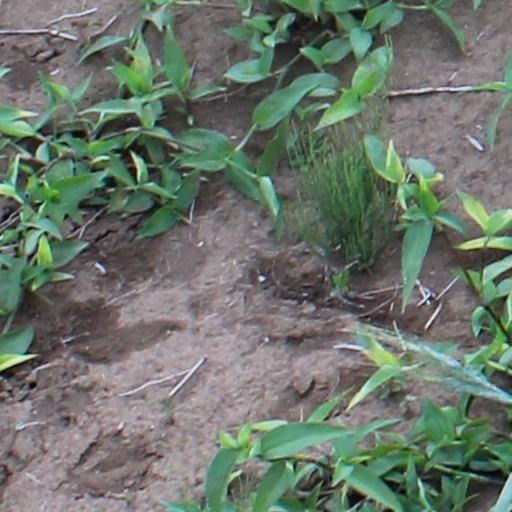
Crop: wheat